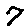
Label: 7